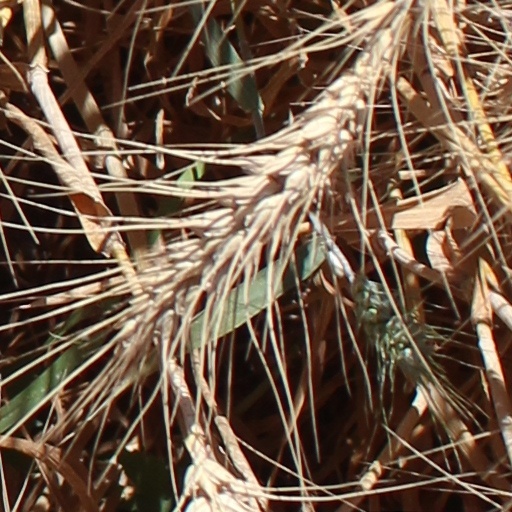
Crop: wheat